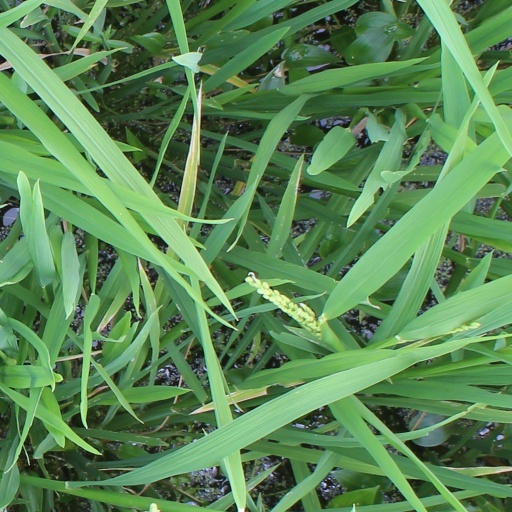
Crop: rice